Wayne T. Smith

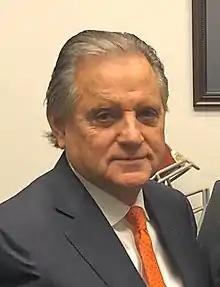
Smith in 2020

Wayne T. Smith (born ) is an American businessperson in the health care industry. After starting his business career with the insurance company Humana Inc. in the 1970s, he served as Humana's president and chief operating officer (COO) from 1993 until 1996.